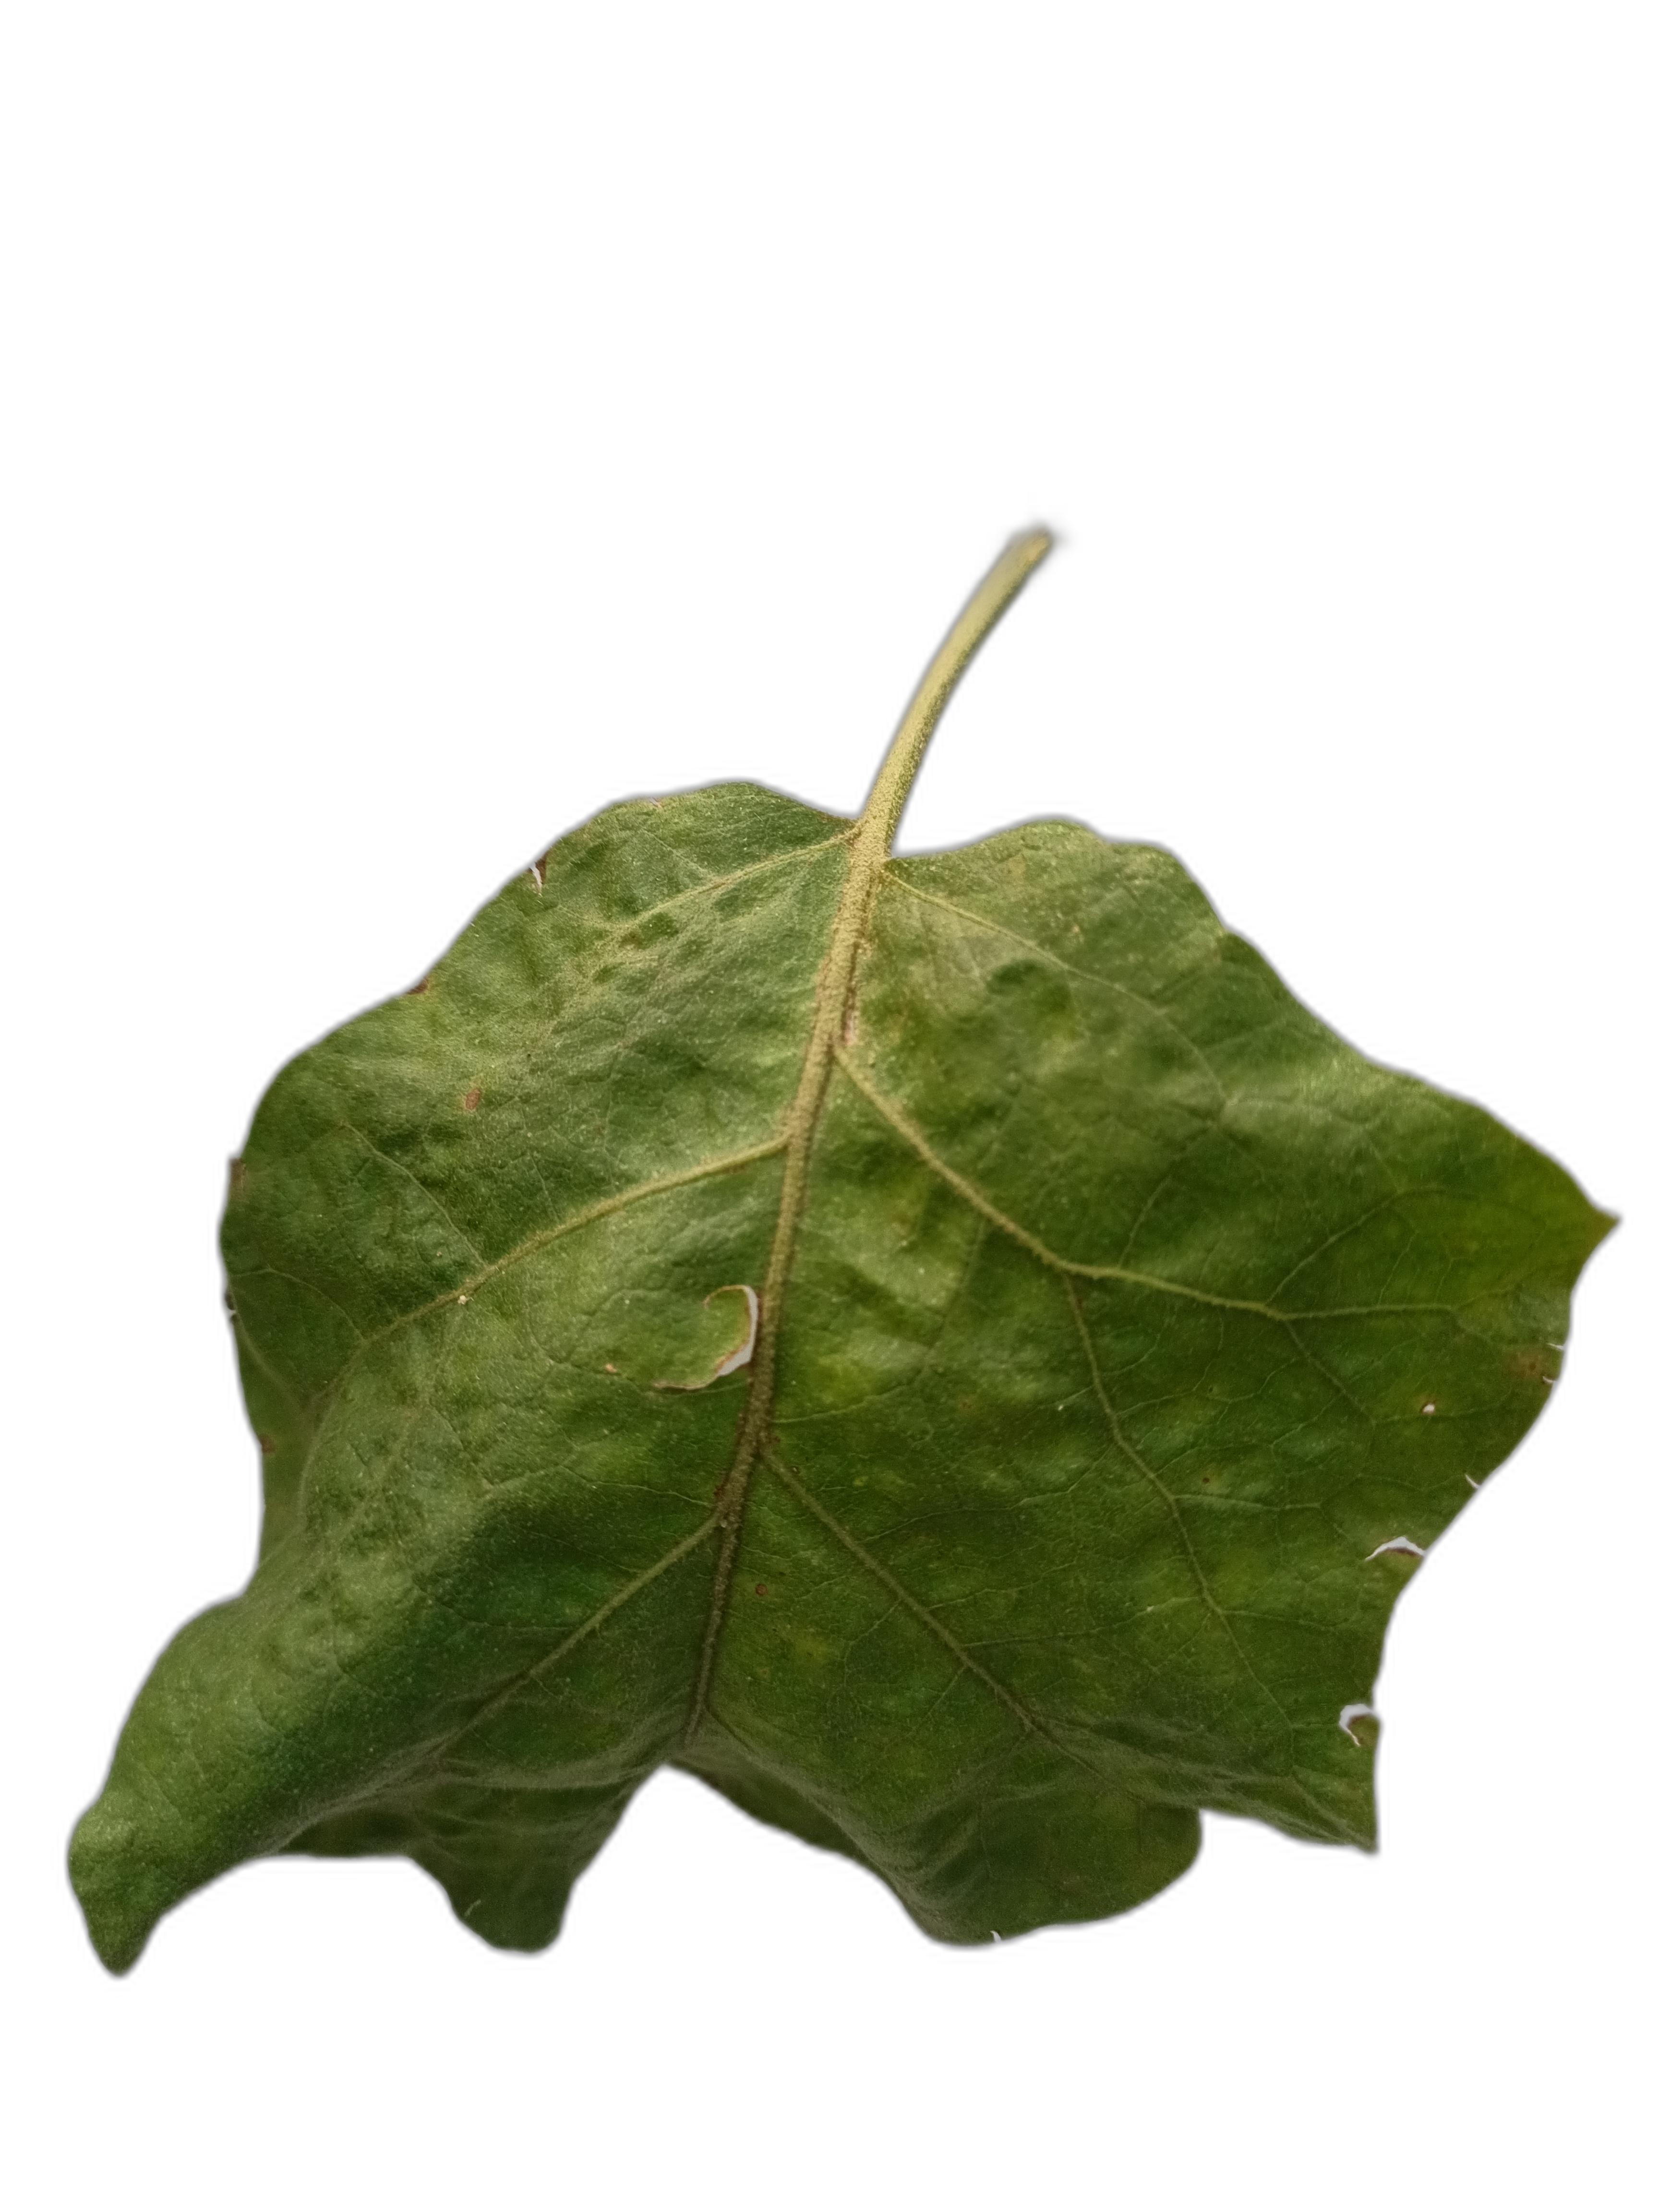
Label: Mosaic Virus Disease